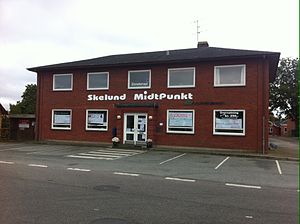
Skelund / Skelund Midtpunkt
Skelund Midtpunkt
Skelund Midtpunkt på Skelund Hovedgade, 9560 Hadsund
Skelund er en by i det sydøstlige Himmerland med 427 indbyggere, beliggende 3 km sydøst for Veddum, 7 km vest for Als og 8 km nordøst for Hadsund. Byen ligger i Region Nordjylland og hører til Mariagerfjord Kommune. Skelund Midtpunkt, huser byens forskellige arrangementer.